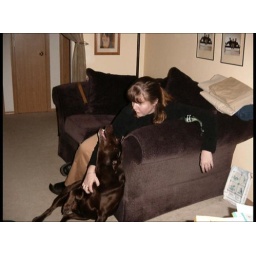
The house in Woodland, WA with our dog Maggie